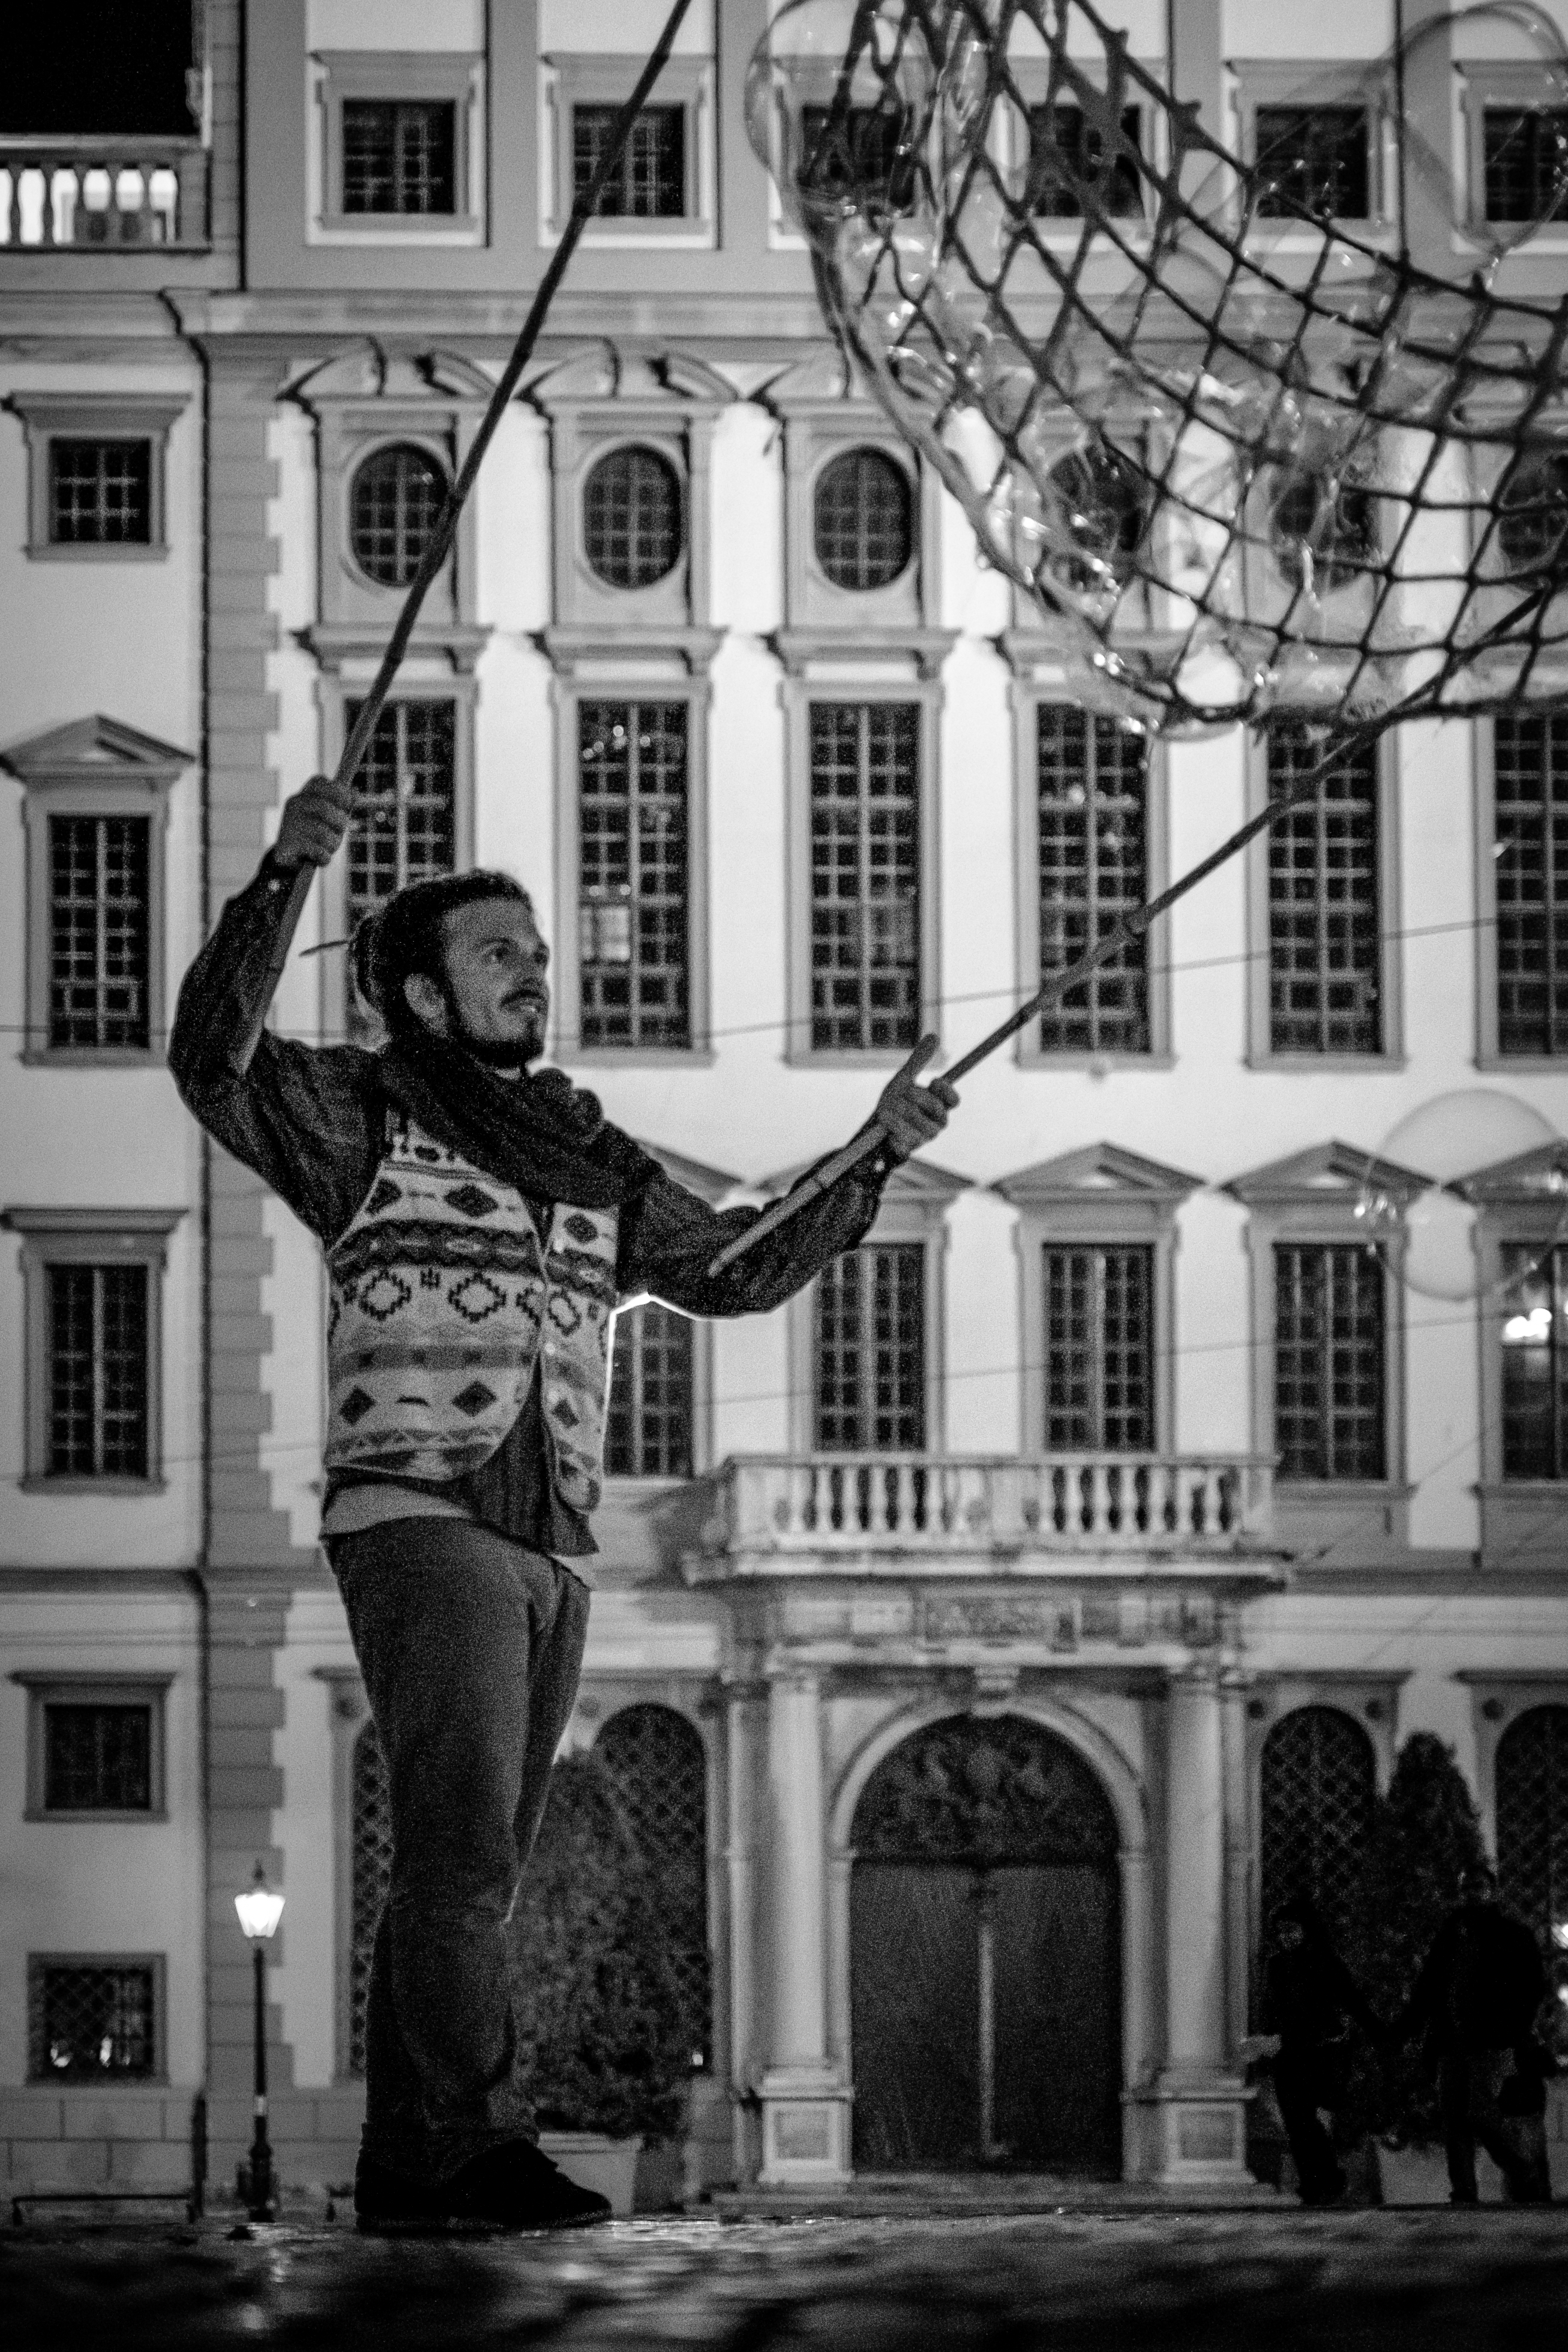
man, black and white, people, road, white, street, night, photography, mansion, explore, motion, standing, evening, pattern, artist, black, monochrome, movement, bubble, streetphotography, flickr, candid, creativecommons, photograph, germany, deutschland, knstler, abend, scene, bayern, bavaria, image, 32, menschen, unposed, ungestellt, strasenfotografie, muster, fusgngerzone, mann, augsburg, erwachsener, fujixt1, fujifilmxt1, hochformat, szene, adult, portraitformat, streettog, tog, eve, stehend, pedestrianprecinct, pedestrianzone, bewegung, focused, concentrated, konzentriert, fokussiert, soapbubble, seifenblase, monochrome photography, film noir